Port of Boston

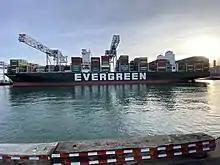
12,000-TEU-class container ship "Ever Fortune" in Boston Harbor, January 2022

With the completed Panama Canal expansion project allowing larger ships starting in 2016, the United States Army Corps of Engineers is dredging harbor access routes starting in 2017, deepening them from 40 to 47 to 51 feet. This will allow visits by container ships carrying up to 12,000 TEUs, up from 7000 TEUs, and reduce the amount of freight which is expected to be shipped to the Port of New York and New Jersey and trucked to Massachusetts. The project is estimated to cost $310 million and is paid for by the federal Water Resources Reform and Development Act (about two-thirds), Massport, and an additional allocation from the Commonwealth of Massachusetts. New container cranes to support larger ships were installed in 2021. The first 12,000-TEU-class containership. "Ever Fortune," arrived at Conley on January 16, 2022.